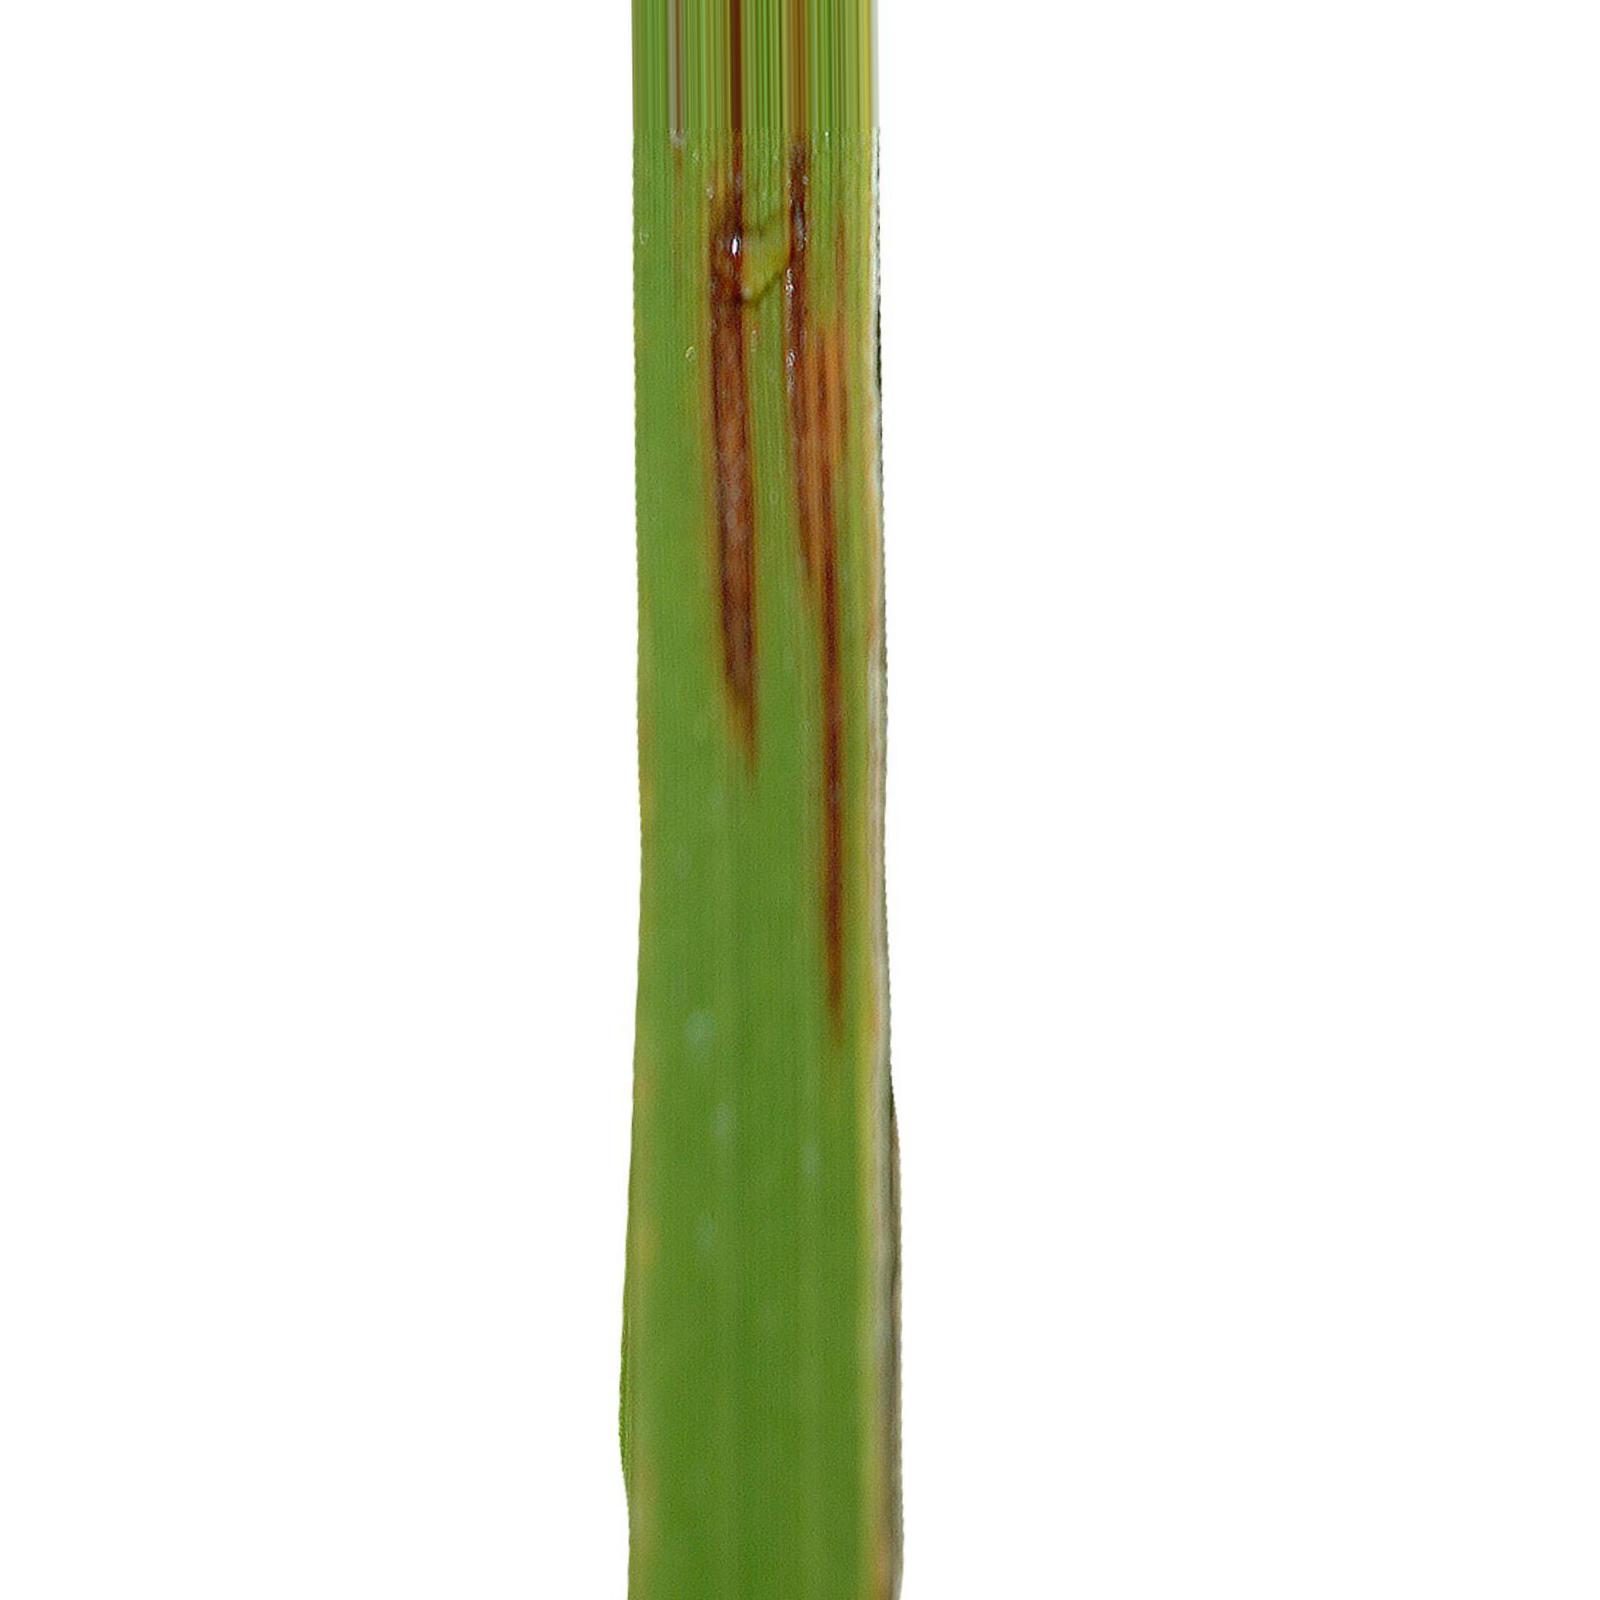
Nhãn: Bệnh Gạch Nâu ( Narrow Brown Spot )